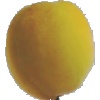
Label: Peach 2